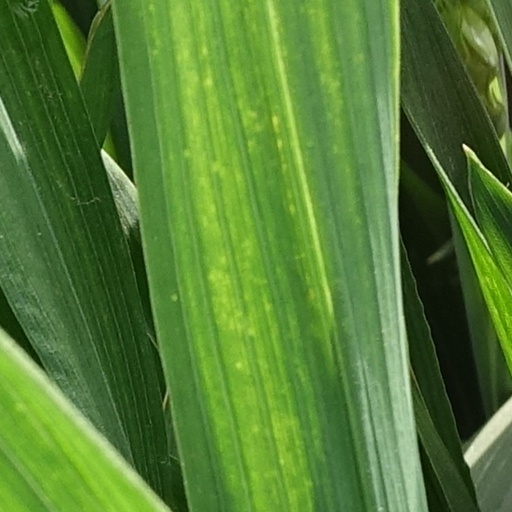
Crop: wheat